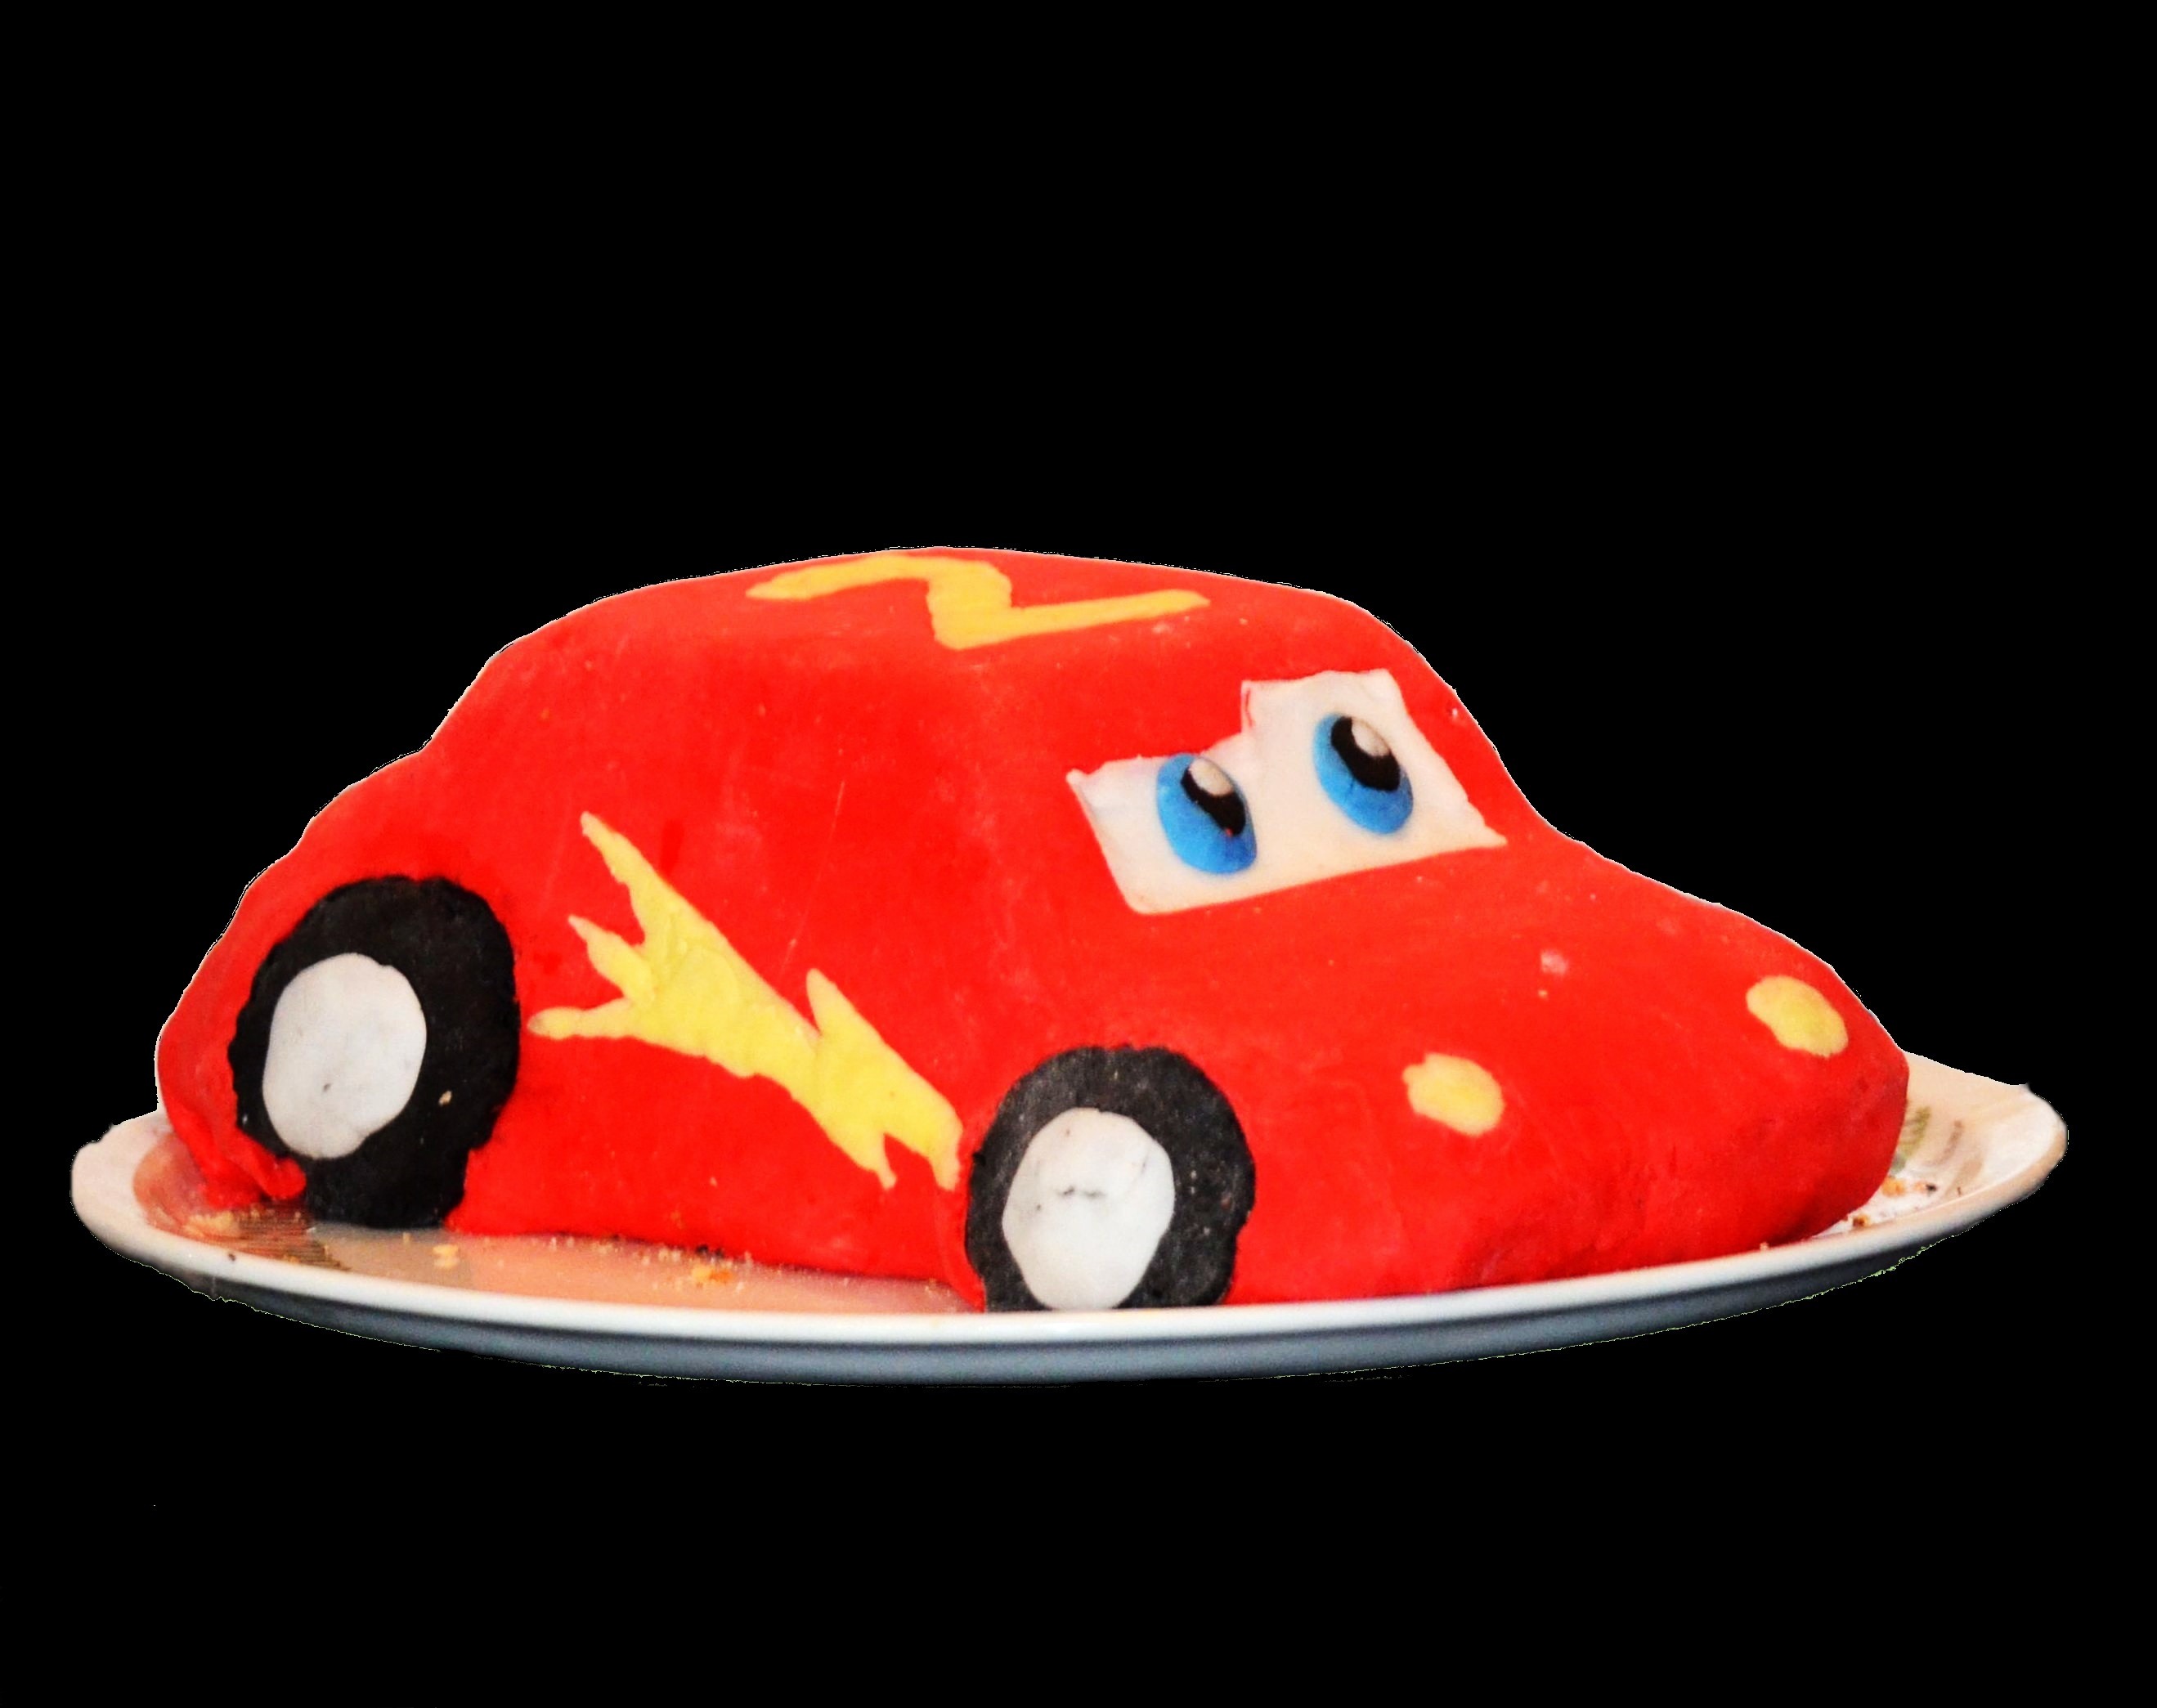
shoe, orange, food, red, auto, cake, ladybird, illustration, footwear, birthday, cartoon